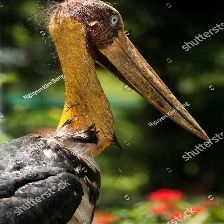
Species: LESSER ADJUTANT
Scientific name: LEPTOPTILOS JAVANICUS
ImageNet parent category: white_stork